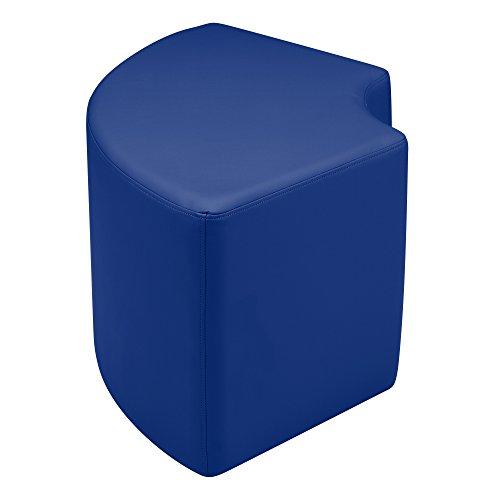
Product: Sprogs Vinyl Soft Seating Curved Stool, 18" H, Blue, SPG-1012BL-A
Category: Home & Kitchen | Furniture | Kids' Furniture | Chairs & Seats | Stools
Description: Great Condition.
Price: $169.90
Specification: Shipping Weight: 25 pounds (View shipping rates and policies)|ASIN: B072PTY5Y5|Item model number: SPG-1012BL-A|    #167    in Kids' Stools